En Busca de un Ídolo 2015

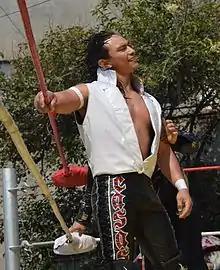
Canelo Casas, part of his uncle Negro Casas' team.

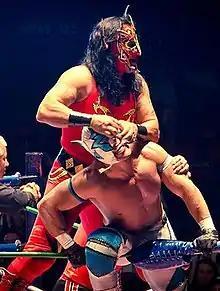
Delta (in front) qualified for the main portion of the tournament.

On May 24, 2015, 16 wrestlers competed in a "torneo cibernetico" elimination match, competing for eight spots in the main portion of the "En Busca de un Ídolo" tournament. The 16 wrestlers were Akuma, Blue Panther Jr., Cancerbero, Canelo Casas, Delta, Disturbio, Esfinge, Flyer, El Gallo, Guerrero Maya Jr., Joker, Pegasso, Raziel, Sagrado, Stigma and Boby Zavala. In the end Blue Panther Jr., Boby Zavala, Canelo Casas, Delta, Disturbio, Esfinge and Flyer, Guerrero Maya Jr. qualified for the main portion of the tournament.